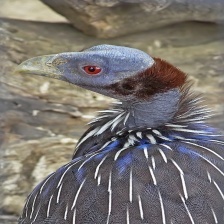
Species: VULTURINE GUINEAFOWL
Scientific name: ACRYLLIUM VULTURINUM